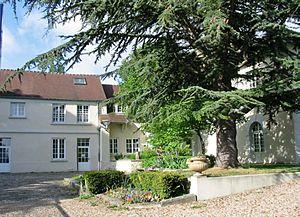
Épône est une commune française située dans le département des Yvelines en région Île-de-France. Elle est située le long de la Seine sur sa rive gauche à 45 km à l'ouest de Paris. Épône forme avec Mézières-sur-Seine une agglomération d'environ 10 000 habitants, l'unité urbaine d'Épône. La commune fait partie depuis le 1ᵉʳ janvier 2016 de la Communauté urbaine Grand Paris Seine et Oise.